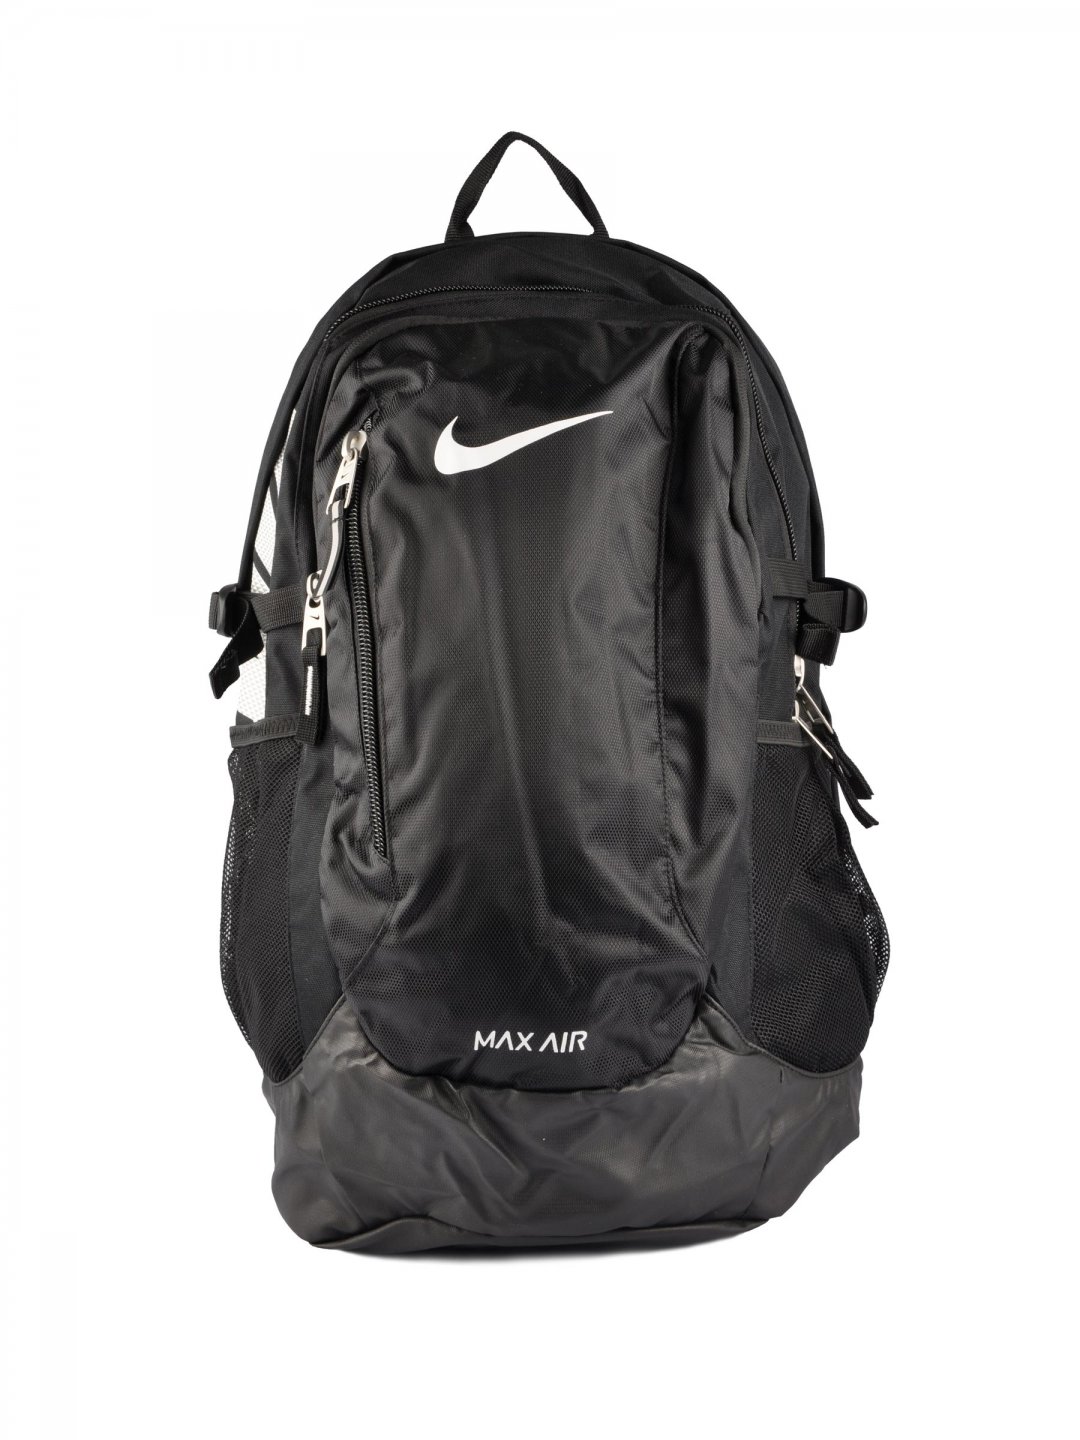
Nike Unisex Swoosh Black Backpack
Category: Accessories / Bags / Backpacks
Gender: Unisex
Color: Black
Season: Fall 2011
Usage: Sports